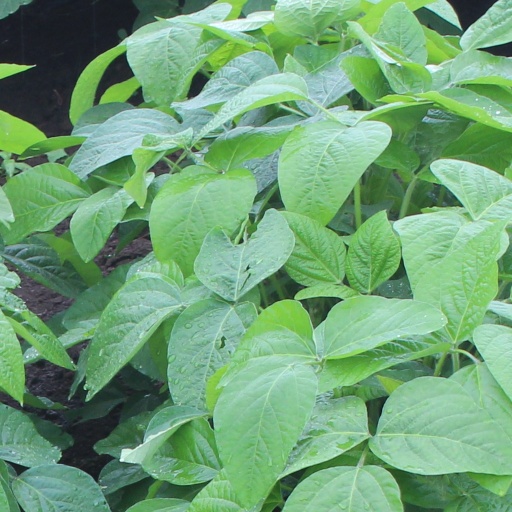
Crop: soybean